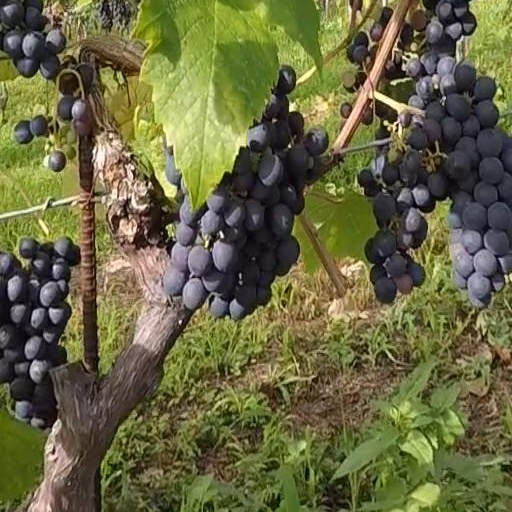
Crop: grape